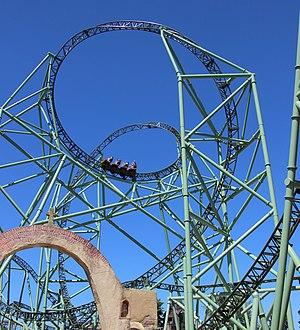
Yumble Roermond ouvert au public le 21 mars
Hansa Park est un parc à thème situé à Sierksdorf, dans le land de Schleswig-Holstein en Allemagne, non loin de Lübeck. Autoproclamé unique parc allemand face à la mer, il est situé le long de la Mer Baltique.